John Driscoll (actor)

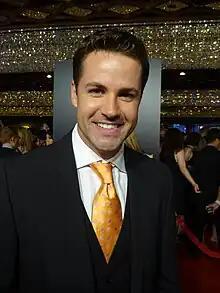
Driscoll at the 2010 Daytime Emmy Awards

John Edmund Driscoll (born June 27, 1981) is an American television and soap opera actor.